Stoneclough

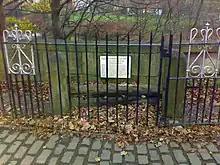
Ringley Stocks, in Ringley village.

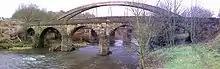
Pack horse bridge over the River Irwell.

There are five public houses around Stoneclough, the Hare and Hounds, the Grapes and the Market Street Tavern are on Market Street. The Horseshoe (next to St Savior's Church) and La Roma Italian restaurant, formerly The Lord Nelson, are either side of the river and are linked (to pedestrians) by Ringley Old Bridge.